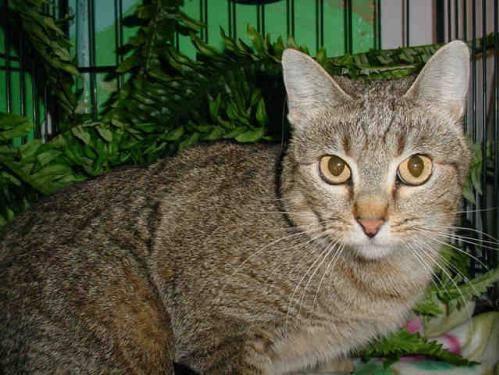
cat